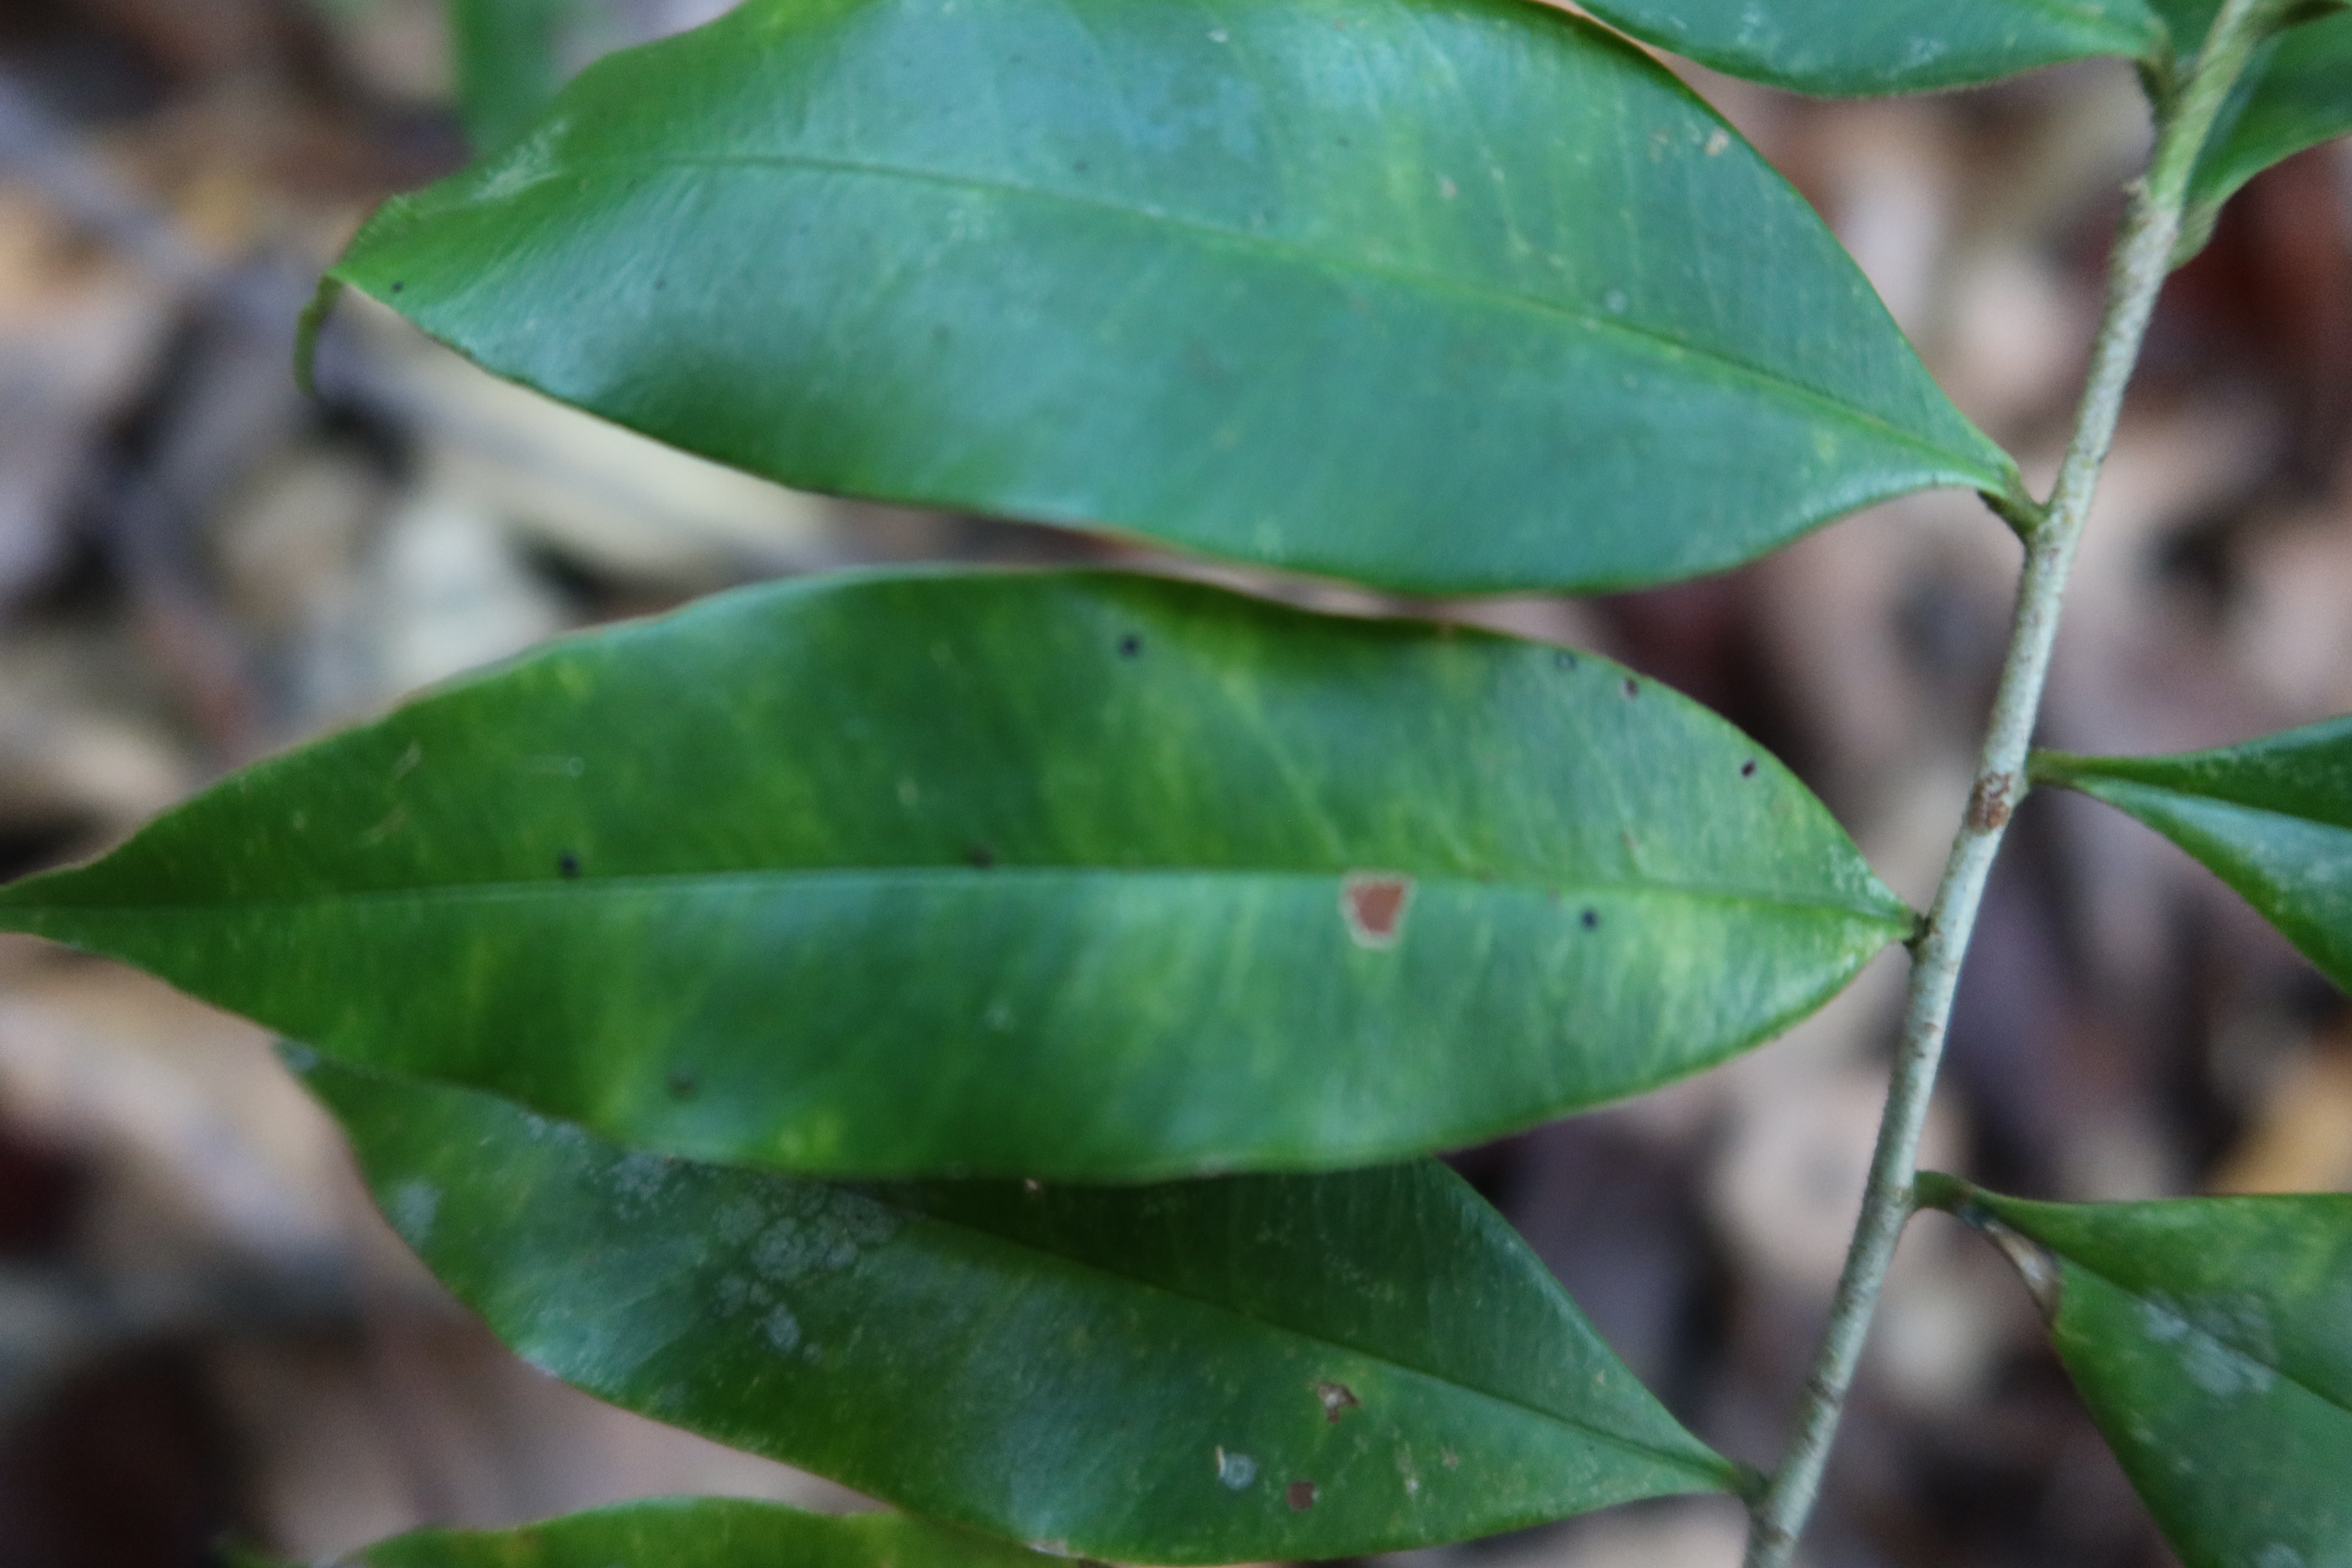
Label: Brown spots